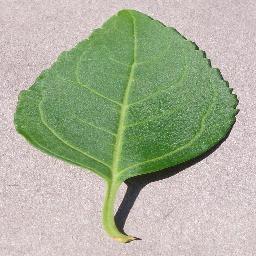
Label: Cherry___healthy